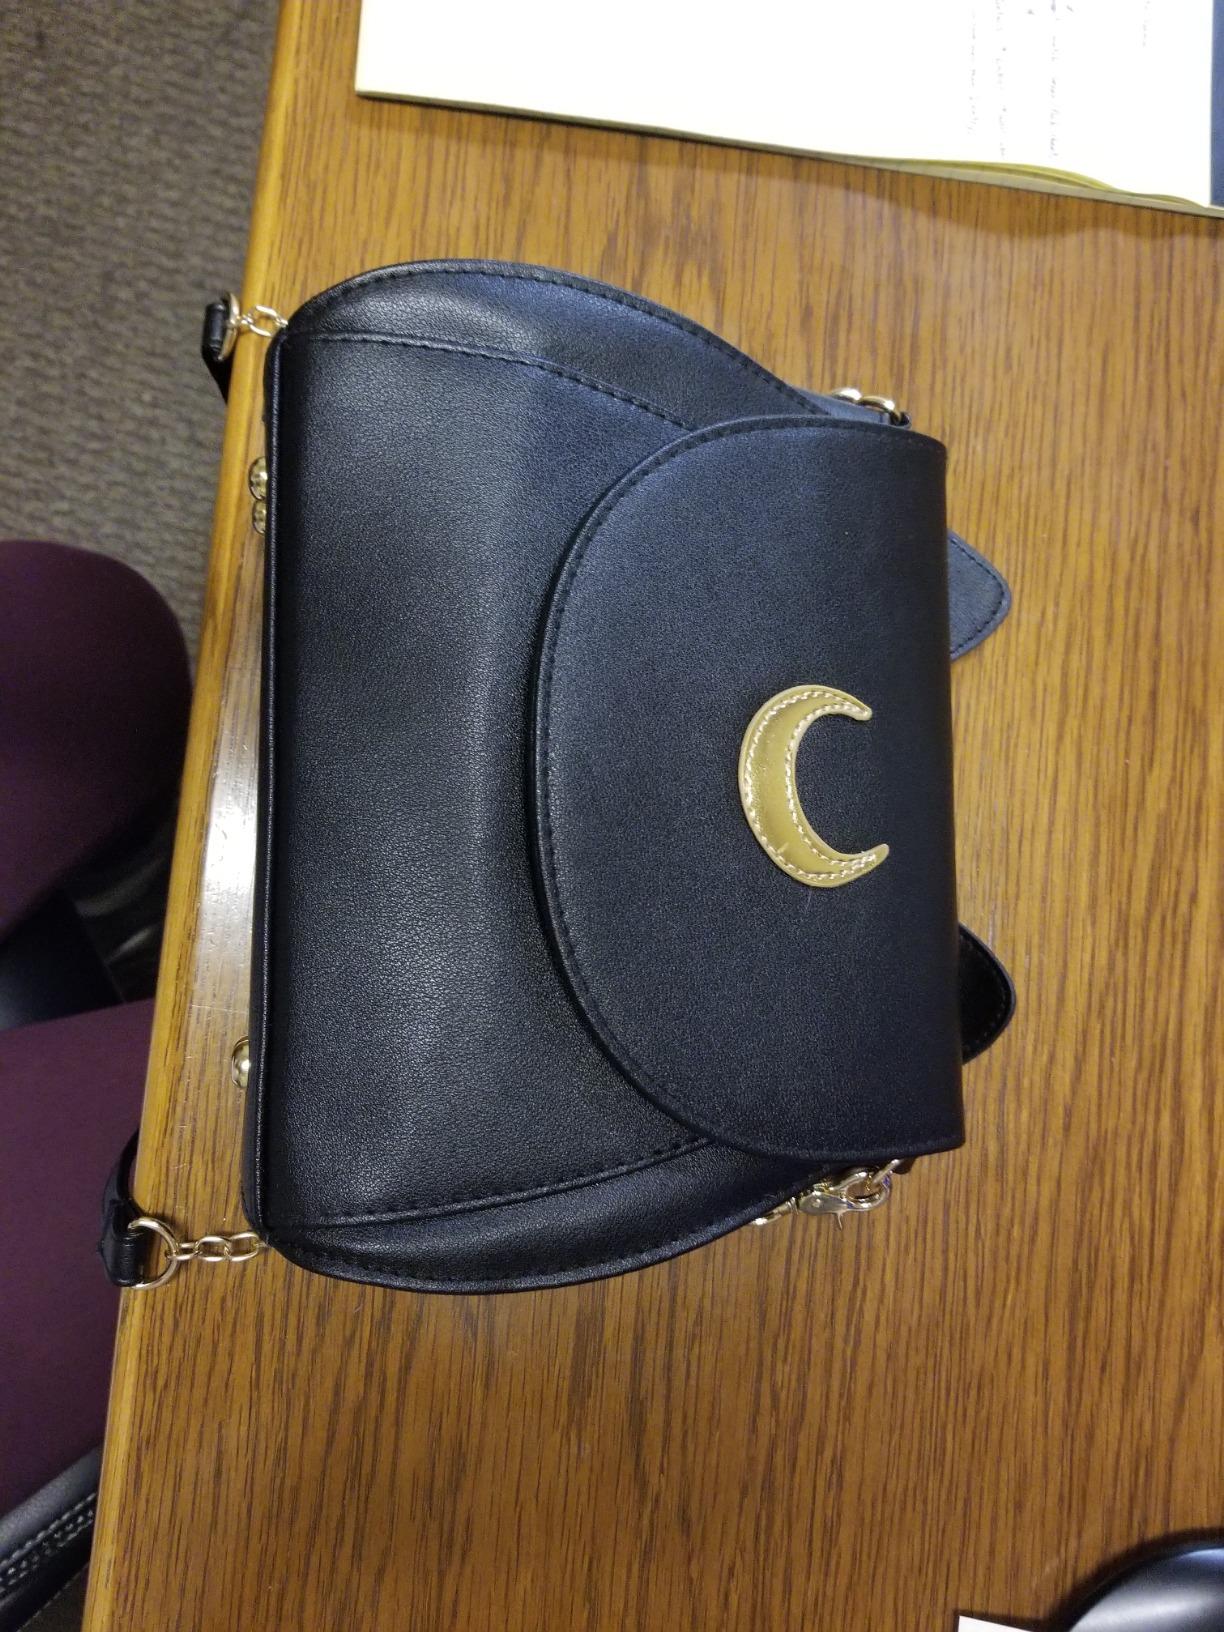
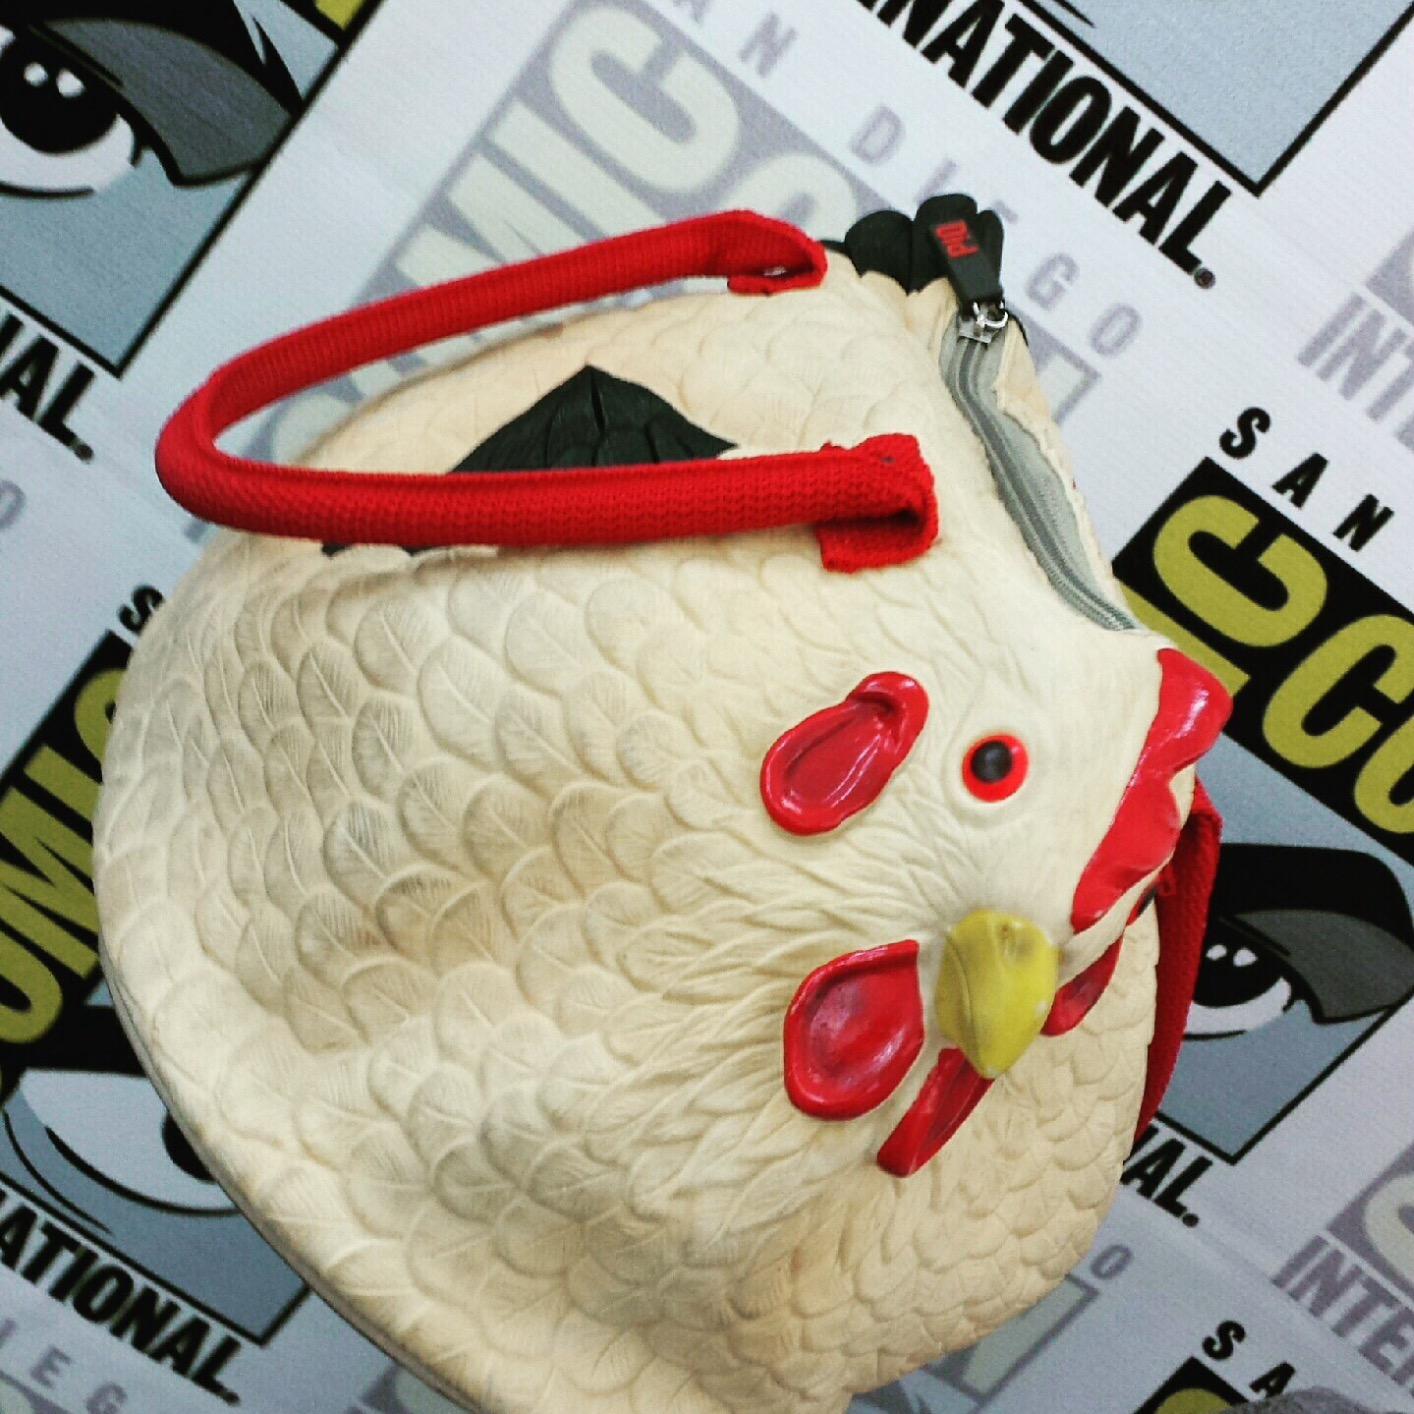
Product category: accessories_handbag
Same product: no